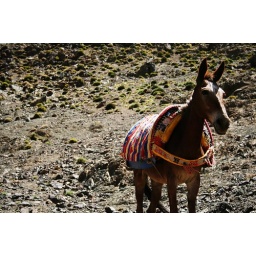
This mule was &amp;quot;parked&amp;quot; uphill of the mountain road and stayed in the same place for hours.